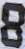
Number: 8